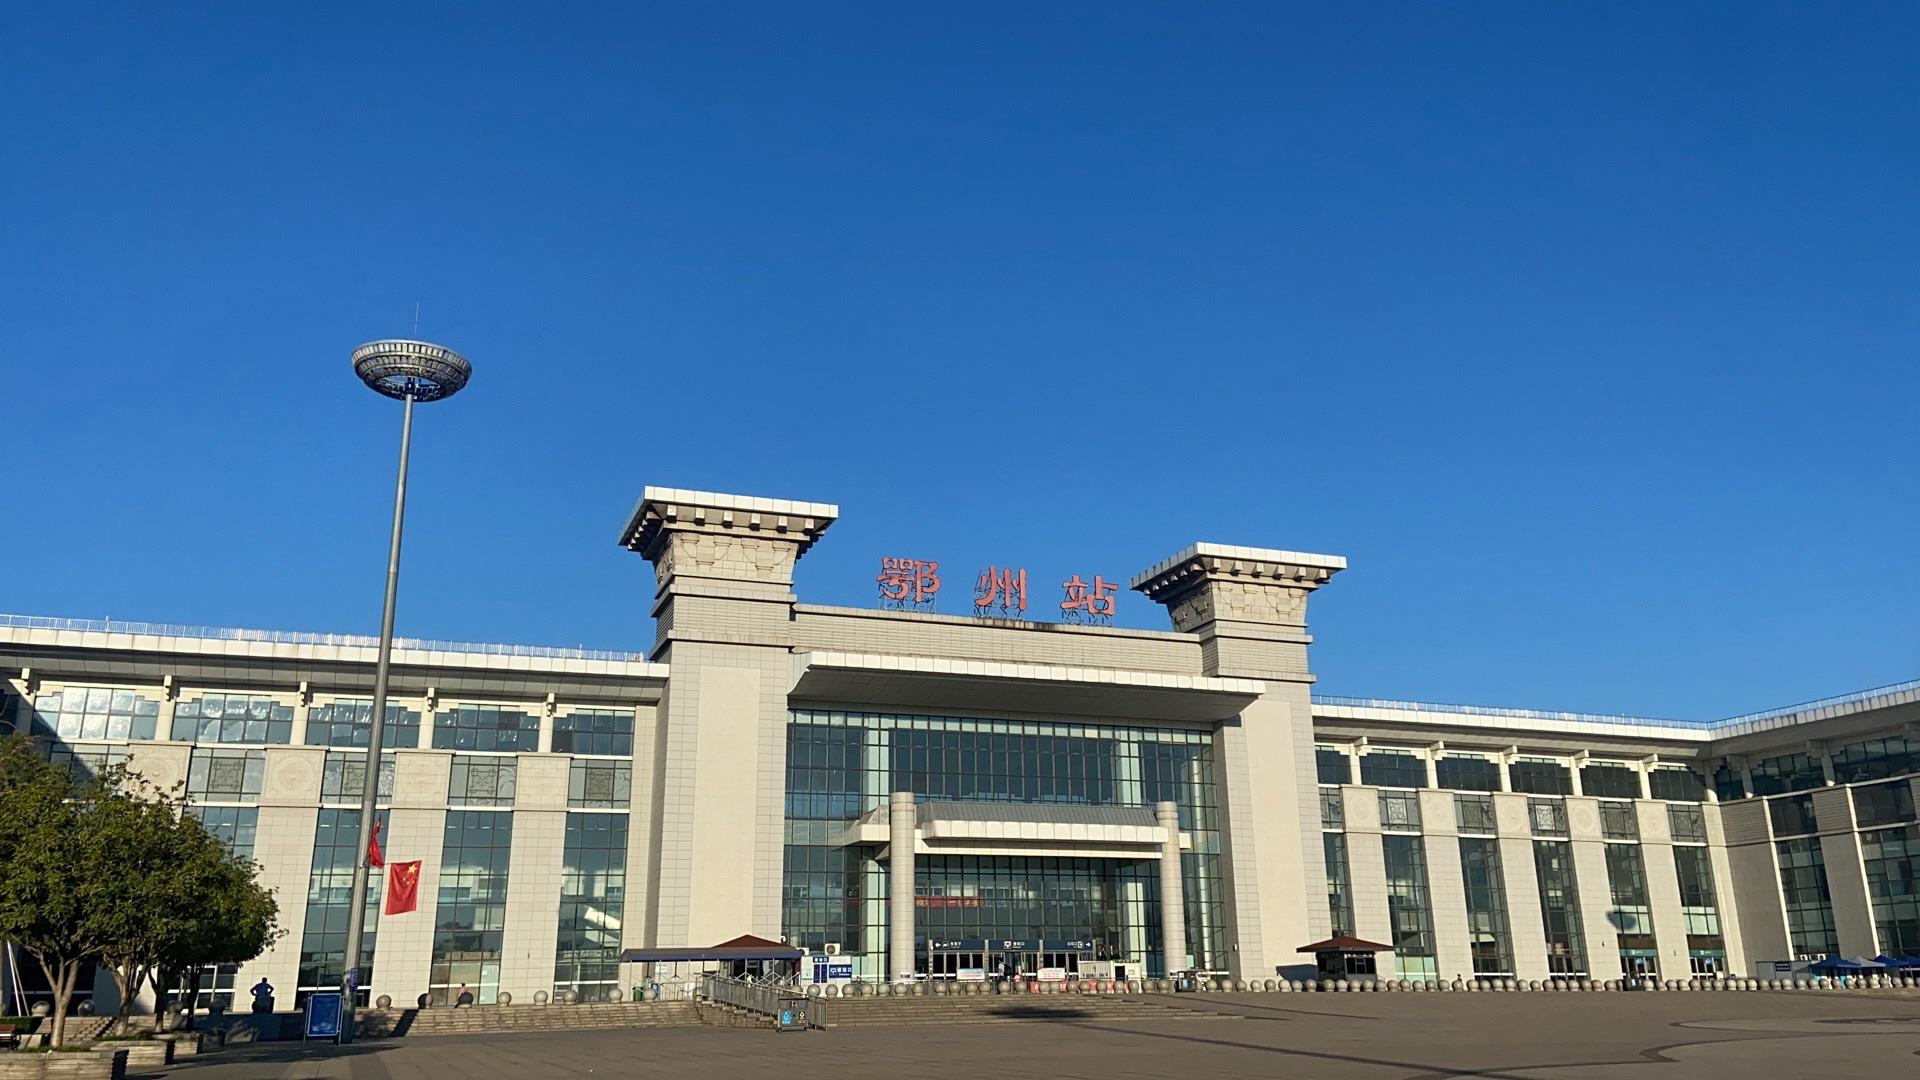
地标名称：鄂州站
所在城市：鄂州市·鄂城区